List of birds of the Canary Islands

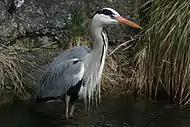
Gray heron

Order: ProcellariiformesFamily: Oceanitidae